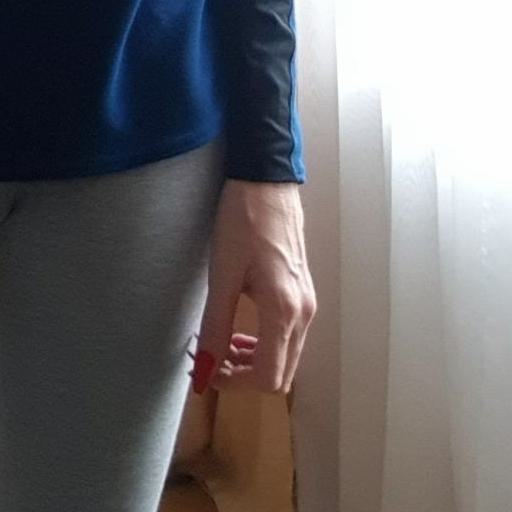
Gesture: no_gesture